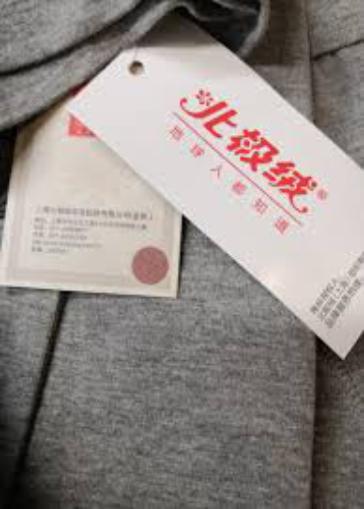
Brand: BeiJiRong
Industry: Clothes